Paddington South (UK Parliament constituency)

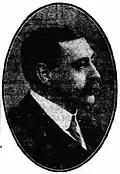
Milne

On 22 June 1909, Sir George Fardell wrote to the President of the South Paddington Conservative Association to inform him he had decided not to contest the division at the next election, as he was retiring from political life. The Association immediately proceeded to choose a candidate and on 21 July the Executive decided to recommend Henry Harris, one of the constituency's representatives on the London County Council, as the new candidate. Shortly thereafter the South Paddington Liberal Association chose a locally-resident barrister, F. T. H. Henlé, as their candidate. The circumstances of the election, in which the Conservatives highlighted the tax increases of the 1909 budget, helped Harris improve on Fardell's 1906 majority. The election of December was essentially a rerun of that in January.